Iholdy

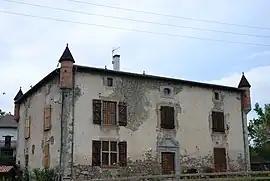
Elizabelar Manor

Iholdy is a commune in the Pyrénées-Atlantiques department in south-western France.